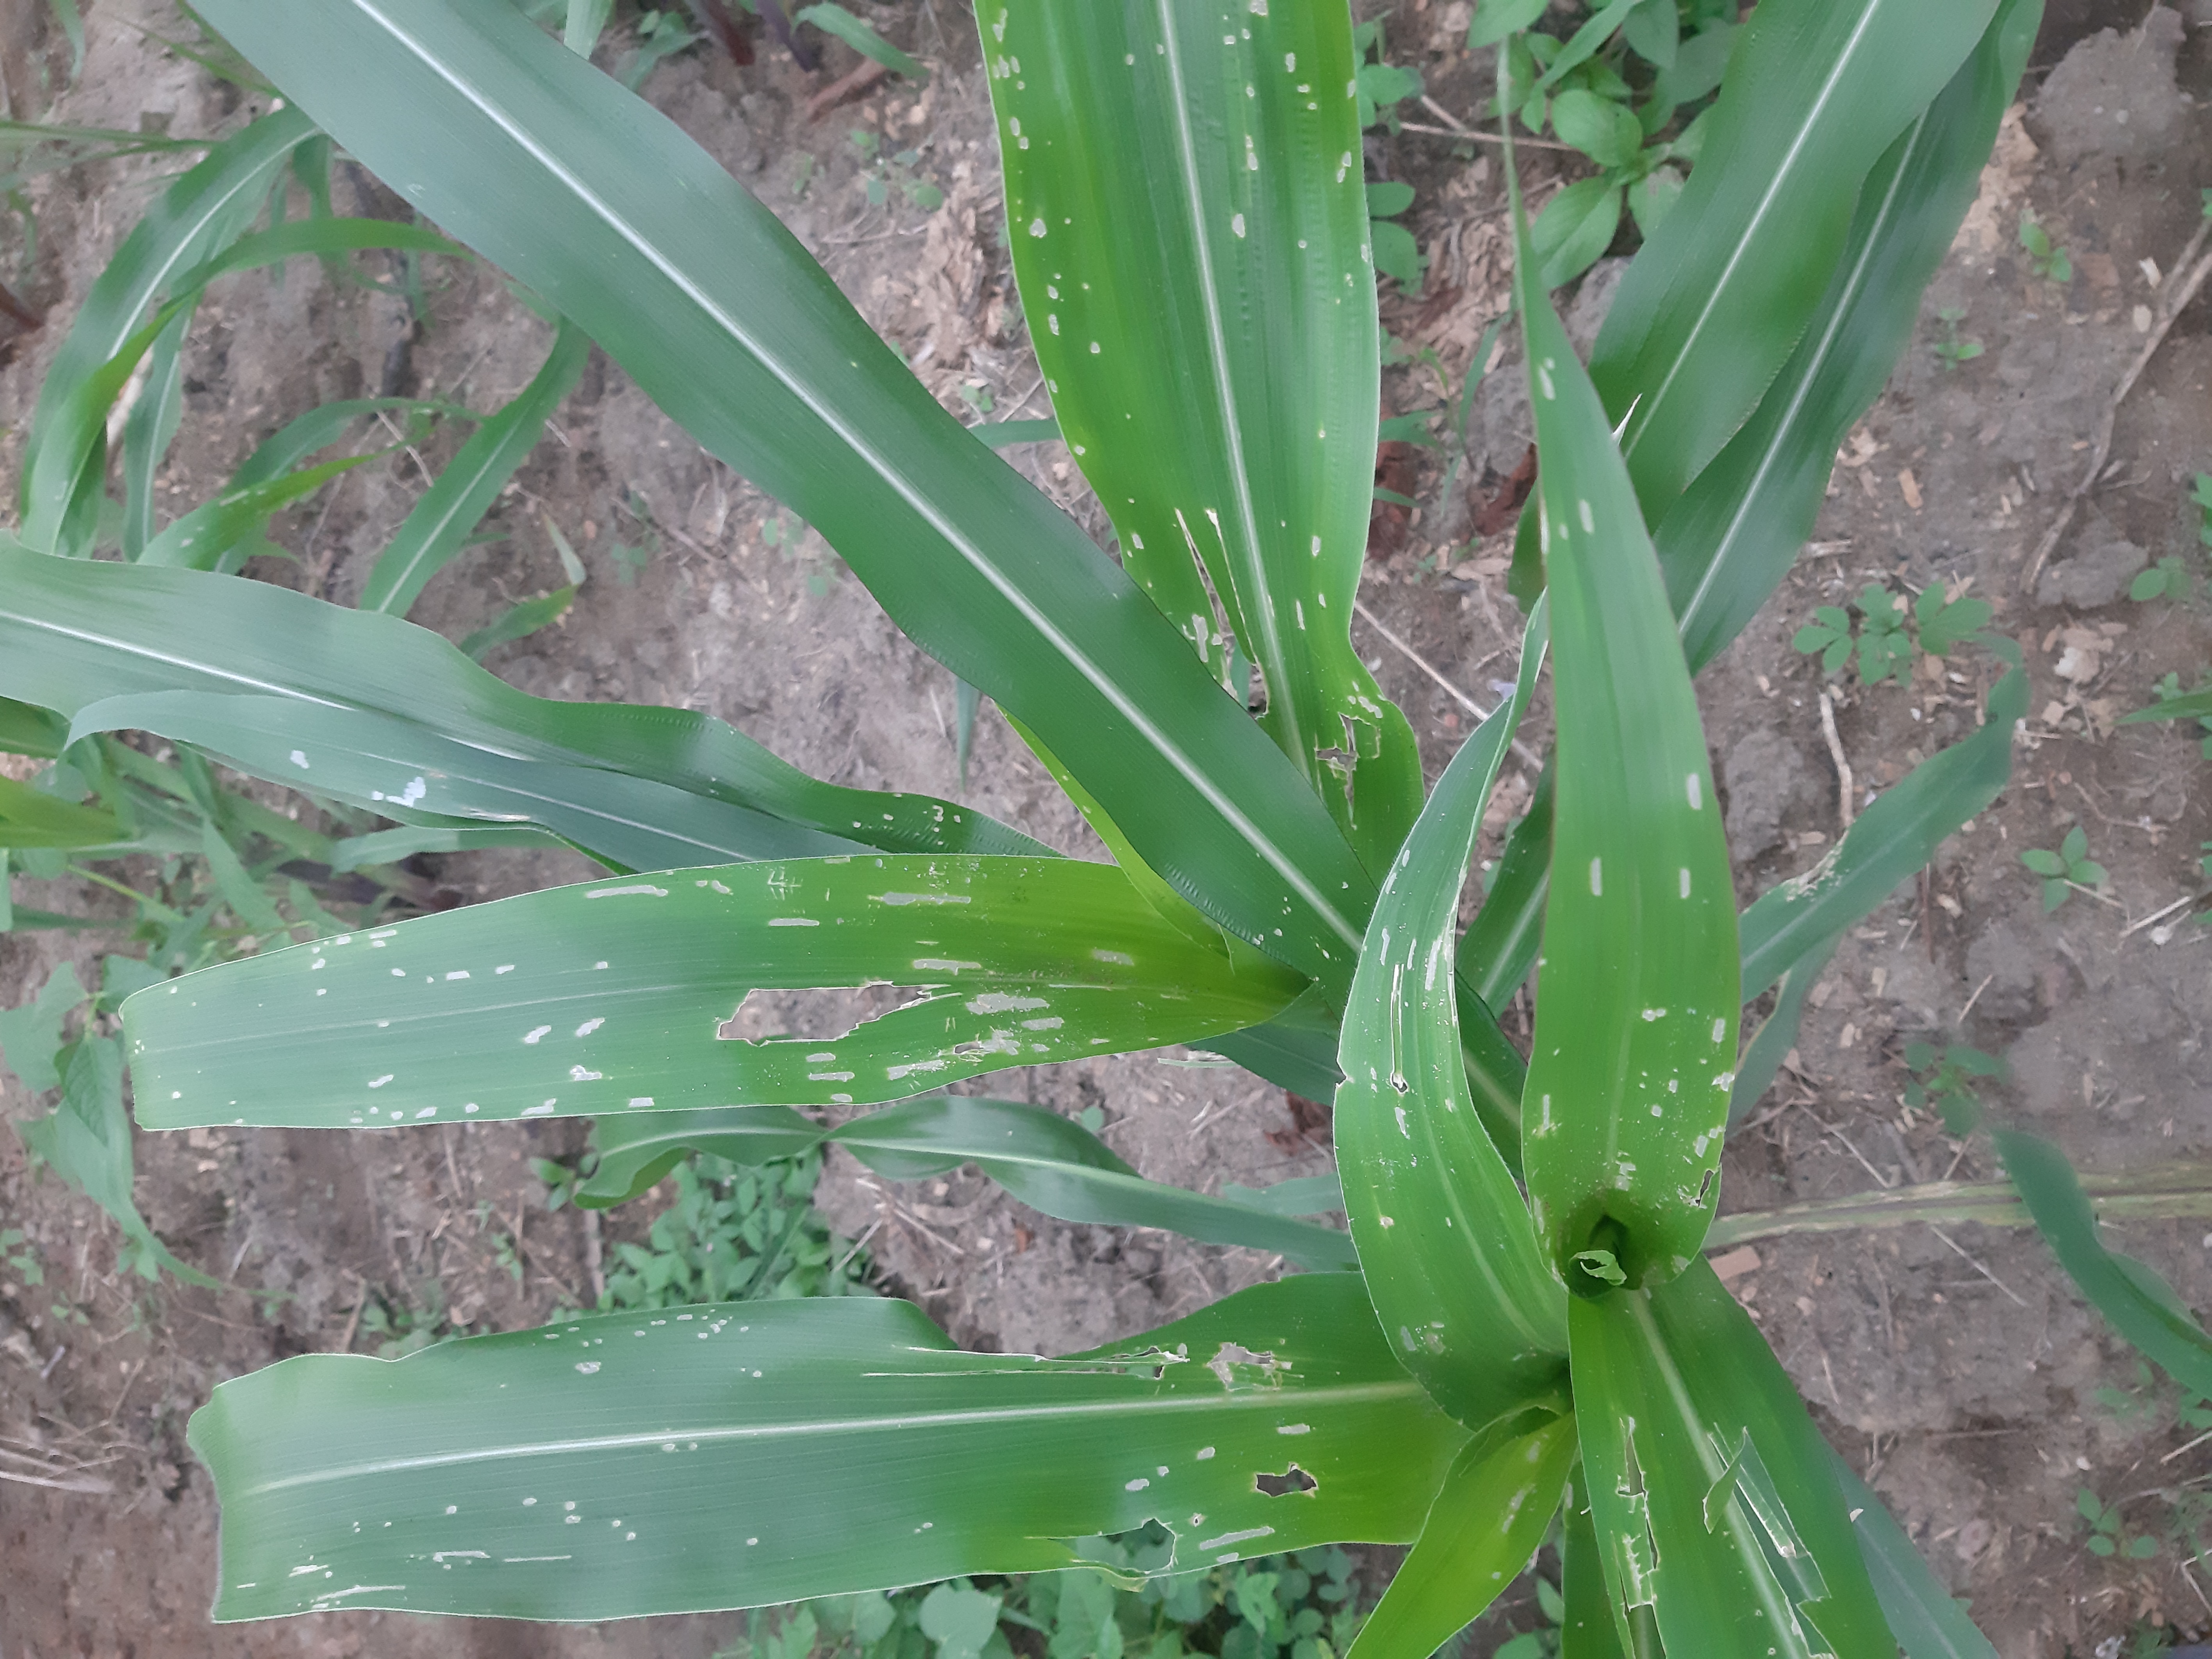
Label: spodoptera_frugiperda